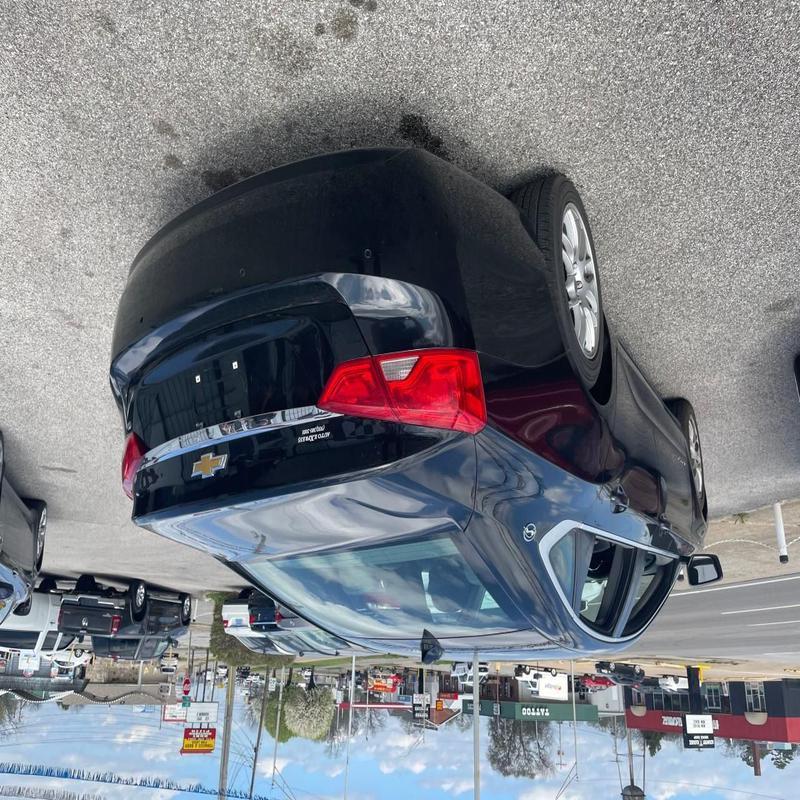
Aucun dommage détecté.
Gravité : aucun